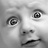
Emotion: surprise